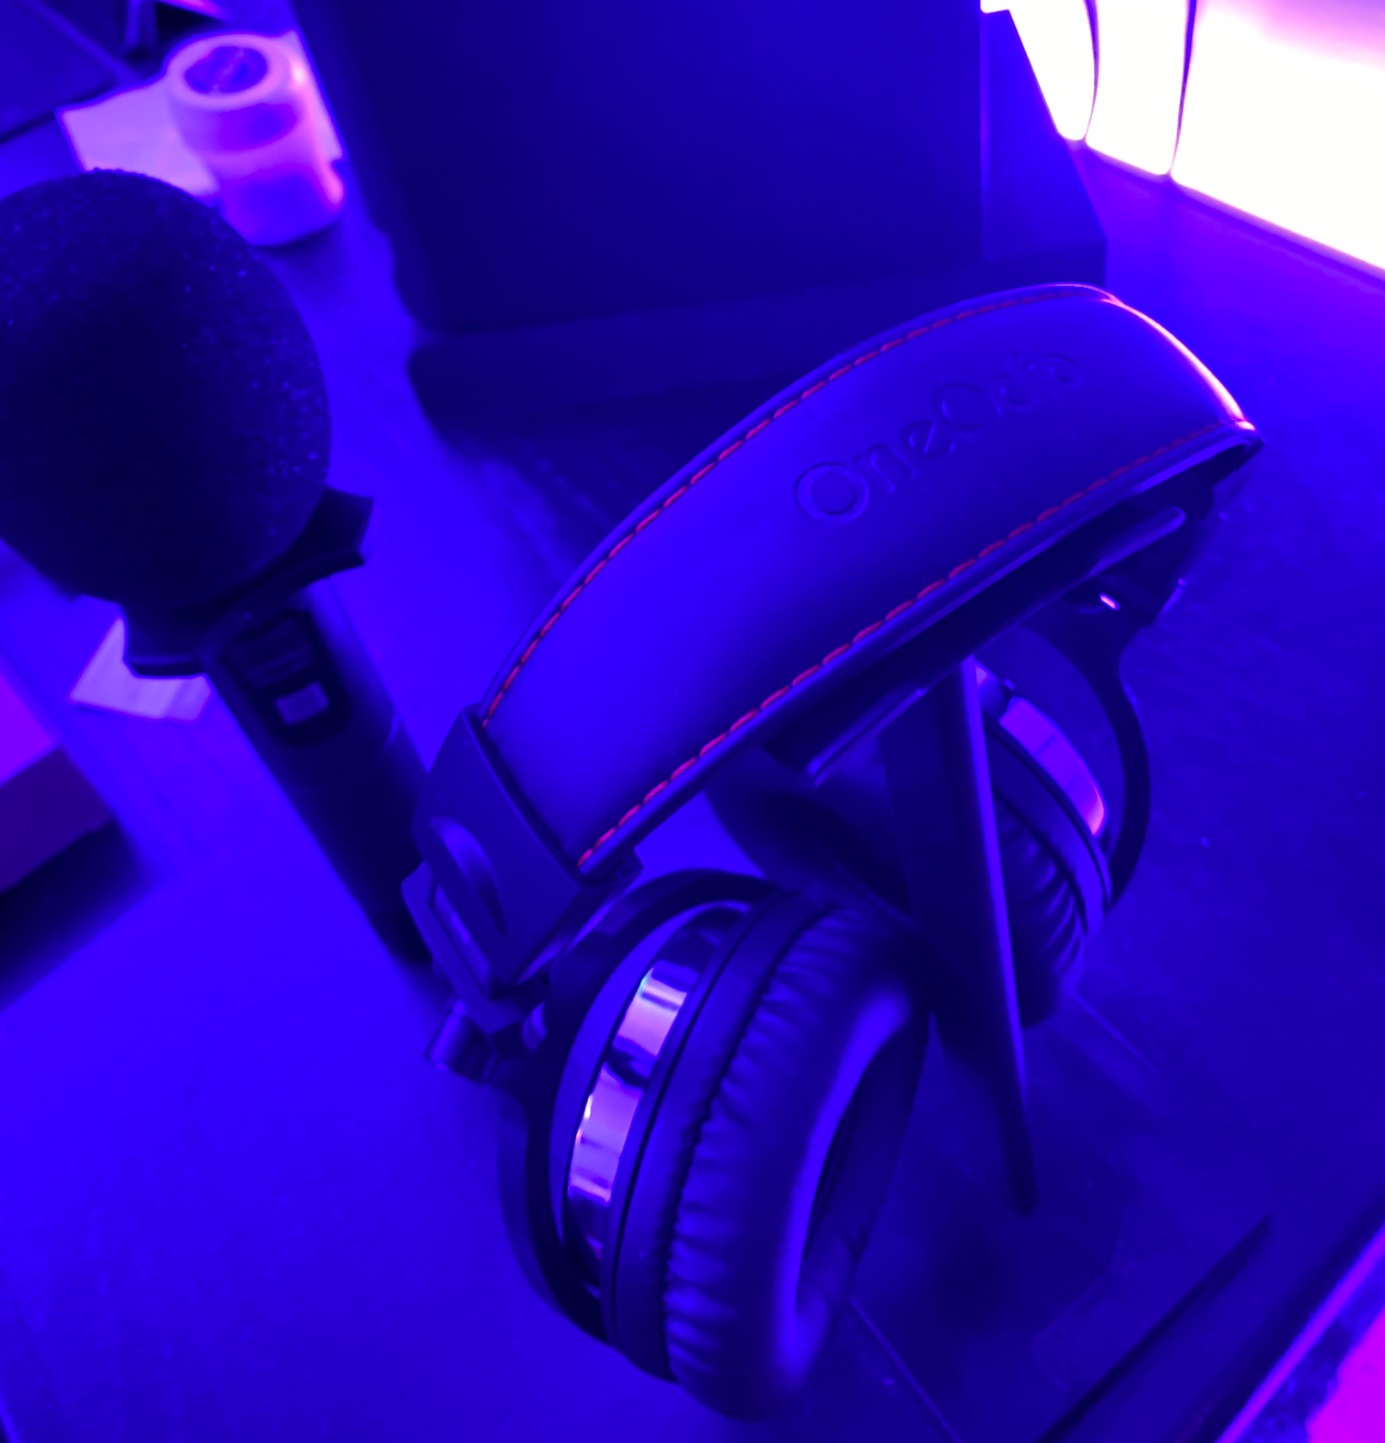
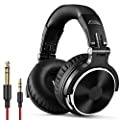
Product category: headphones
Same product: yes